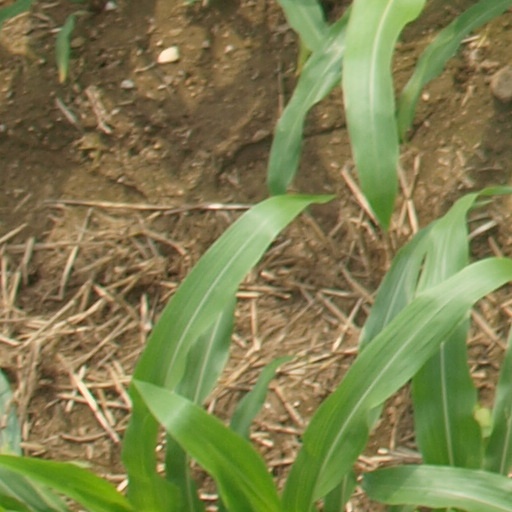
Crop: maize; corn